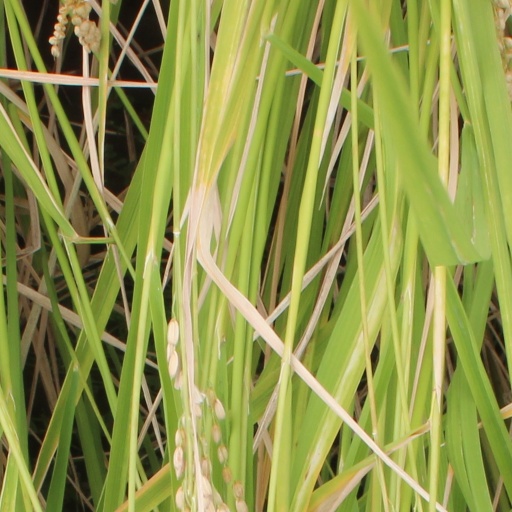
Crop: rice